Angelo State University

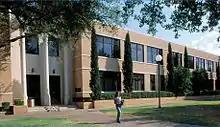
Hardeman Building

The Lloyd D. and Johnell S. Vincent Nursing-Physical Science Building was completed during the spring semester of 1985. Located across the mall from the Physical Education Building and the Emil C. Rassman Building, the building contains about 73,000 sq ft (6,800 m) arranged over two floors. The building houses the Physics and Geosciences Department, David L. Hirschfeld Department of Engineering, the Department of Security Studies and Criminal Justice, and offices for the Dean of the College of Sciences and Engineering. Specialized teaching and laboratory facilities are included for physics, physical science, geology, and engineering. The building houses one of the largest planetariums among the nation's colleges and universities, featuring a 50-ft (15 m) dome and seating for 114. The facility is used as a lecture hall and for other special programs. It is also used in conjunction with academic courses in astronomy and for public shows.